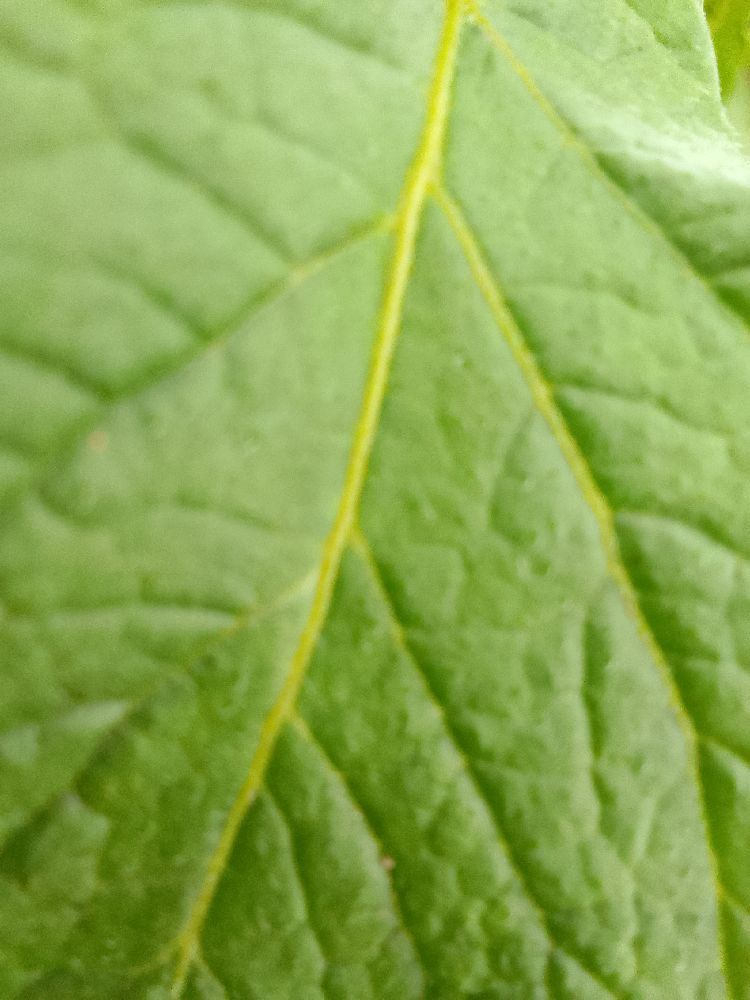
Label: Healthy